Zarif Baiguskarov

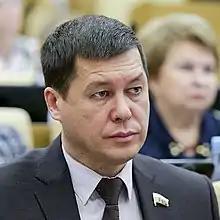
Baiguskarov in 2016

Zarif Zakirovich Baiguskarov (born 30 June 1967) is a Russian political figure, deputy of the 7th and 8th State Duma convocations.